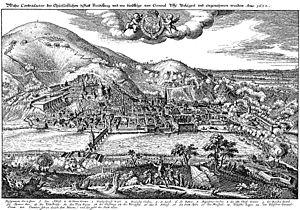
1622 est une année commune commençant un samedi.